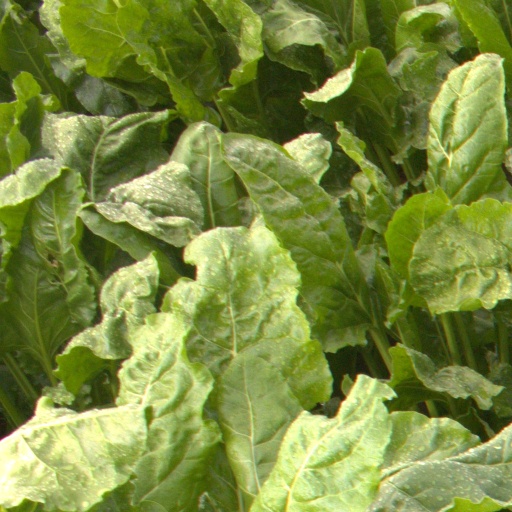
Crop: sugar beet